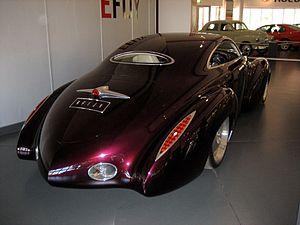
La Holden Efijy est un concept car inspiré des Hot rod des années 1950, du constructeur automobile australien Holden. Il est présenté au salon automobile de Sydney en Australie en 2005 et fabriqué à l'unité sur demande au prix de un million de dollars.
La Holden FJ est une automobile emblématique des fifties du constructeur automobile australien Holden. Elle est produite entre 1953 à 1956 en Australie et en Nouvelle-Zélande.